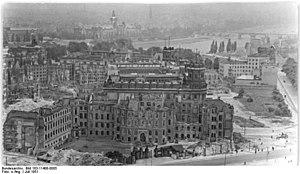
Le Landhaus est un bâtiment historique de Dresde, en Allemagne. Conçu à l'origine pour être le siège de la Diète du Duché de Saxe, il a été construit en style baroque entre 1770 et 1776 par Friedrich August Krubsacius sur le site de l'ancien Palais de Flemming-Sulkowski. En septembre 1775 le Obersteuerkollegium a été déplacé ici et en octobre, le premier Landstand y a siégé. Le bâtiment abrite aujourd'hui le Musée de la Ville de Dresde et la Galerie de la Ville de Dresde.